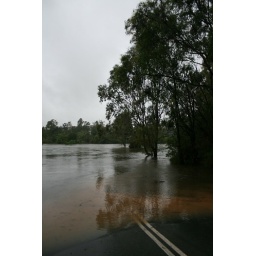
Young's crossing road under water from the Warner side of the gap. You cannot see the other side of the road at all.